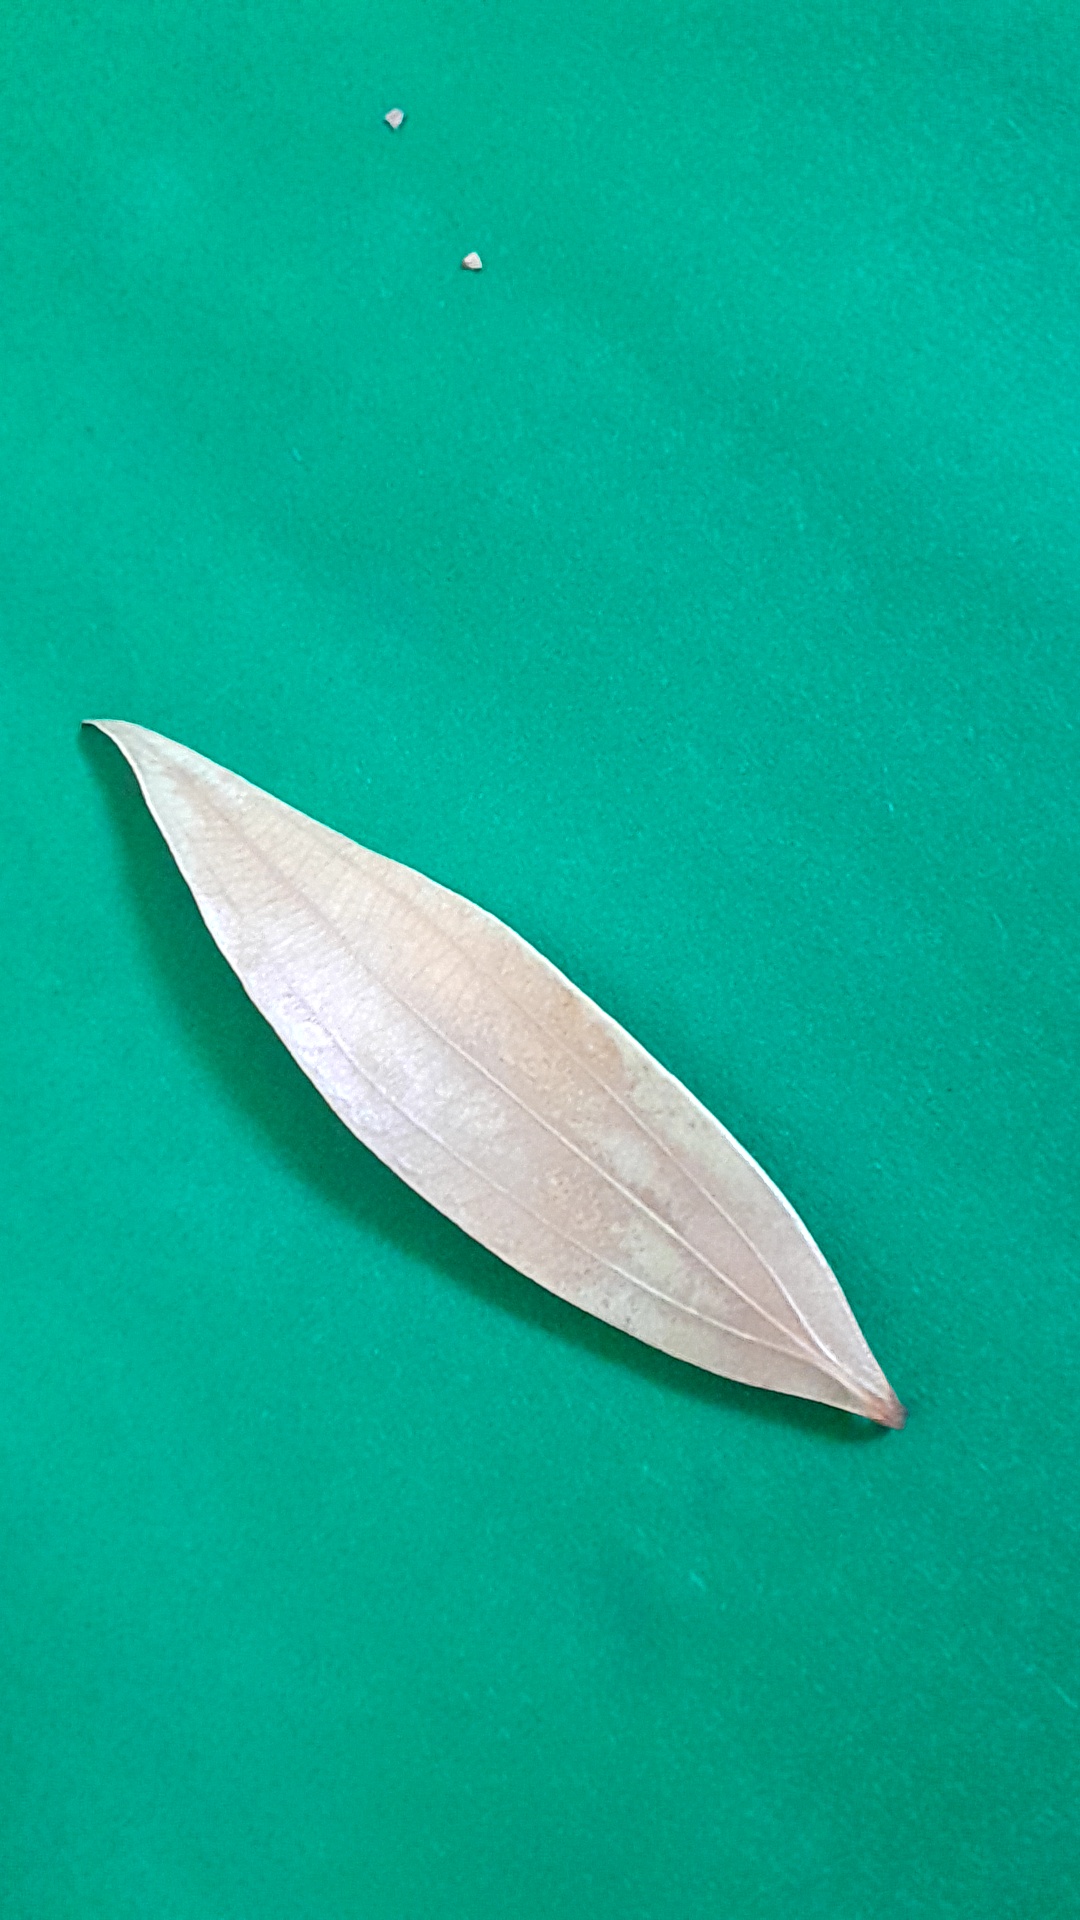
Label: Dry Leaf